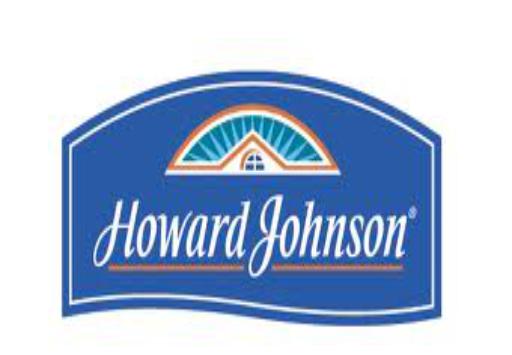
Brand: Howard Johnson's
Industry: Others